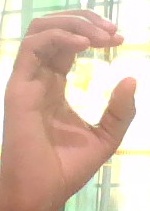
ASL sign: C